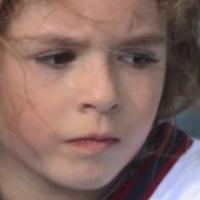
Age group: age 11-20